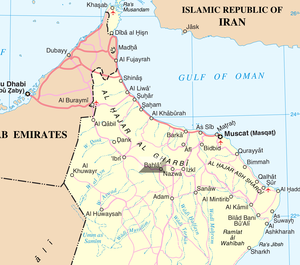
Cette liste des ports antiques a pour objectif de recenser l'ensemble des ports de l'Antiquité présentant de notables vestiges, en renvoyant autant que possible aux articles détaillés existant sur Wikipedia. Ils sont classés par pays du pourtour méditerranéen et par origine culturelle. Certains de ces ports sont encore en activité ; d'autres sont envasés ou ensablés, parfois loin à l'intérieur des terres ou, au contraire, submergés.